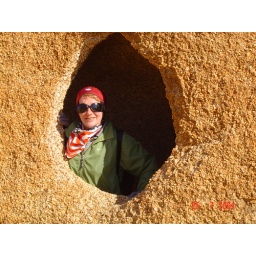
hole in the rock face 3rd day of Quad bike trip 2005